Hières-sur-Amby

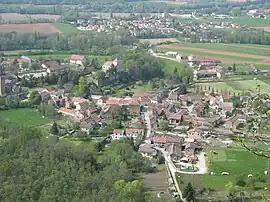
A general view of Hières-sur-Amby

Hières-sur-Amby is a commune in the Isère department in southeastern France.